Höfle telegram

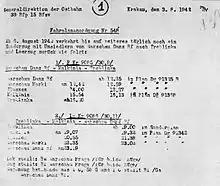
German waybill prepared by "Generaldirektion der Ostbahn" on 3 August 1942 for shuttle train No. 548 departing from Warszawa Gdańska station to Treblinka beginning 6 August 1942 onward; exact timetable. Purpose: daily deportations; returning empty. No number of prisoners specified

All Holocaust trains were run by the "Deutsche Reichsbahn". The SS paid German Railways the equivalent of a third class ticket for every prisoner transported via the Holocaust trains ("Sonderzüge") to the extermination camps of Operation Reinhard from ghettos in Nazi-occupied Europe and Jewish ghettos in German-occupied Poland. Children under four went free. The payment was collected from the SS by the German Transport Authority on behalf of the "Reichsbahn" according to a schedule, at a cost of 4 Pfennig per track kilometer. The actual waybills did not include the number of prisoners in each cattle car because calculations were predetermined. The standard means of delivery was a 10-metre-long covered goods wagon, although third class passenger carriages were also used with train tickets paid by the Jews themselves, when the "SS" wanted to keep up the "resettlement to work in the East" myth. The Deutsche Reichsbahn manual, which was used by the "SS" for making payments, had a listed carrying capacity of each trainset setup at 50 boxcars, each loaded with 50 prisoners.